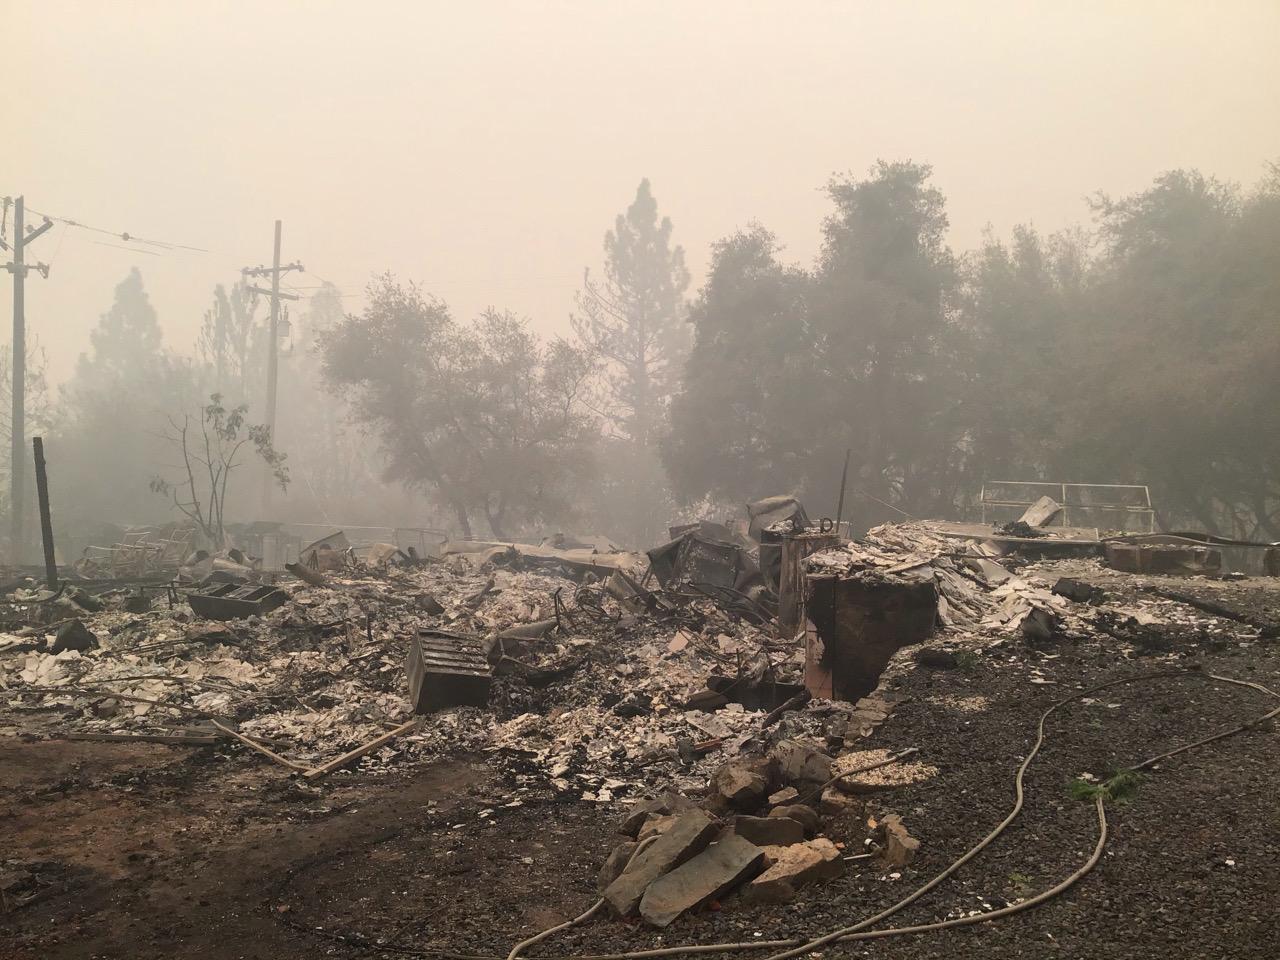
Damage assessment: destroyed